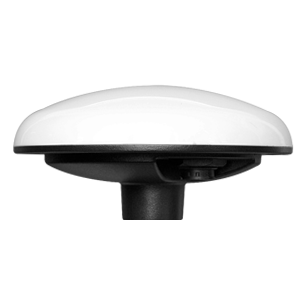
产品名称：北斗三号智能天线-UA301
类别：天线
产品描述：该产品可应用于定位等领域。具备支持GNSS卫星信号接收、支持北斗三号、数据存储、星基增强定位、无线通信等主要功能。具有智能化等产品特点。